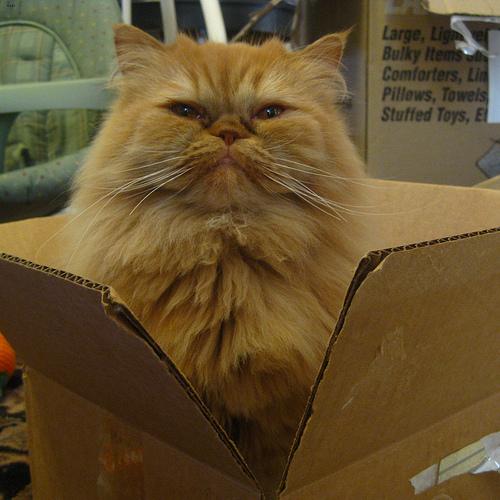
Breed: Persian